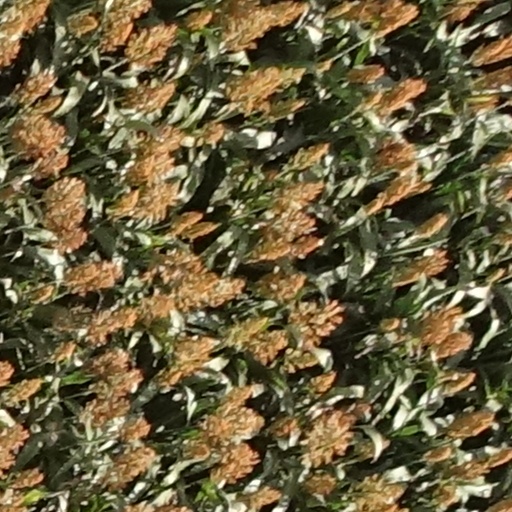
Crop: sorghum